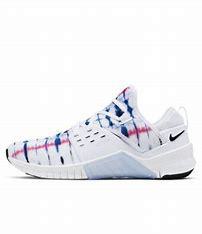
Brand: Nike
Model: Free X Metcon 2